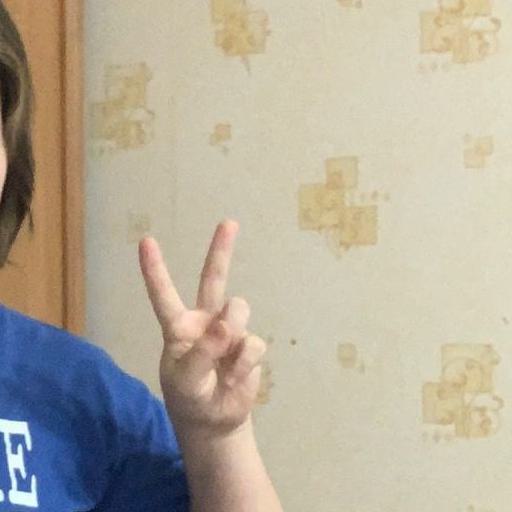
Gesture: peace